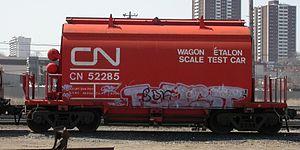
Un wagon étalon est un wagon de chemin de fer muni d'appareils qui sert à vérifier la justesse et la précision des ponts-bascule ferroviaires utilisés pour peser les wagons.